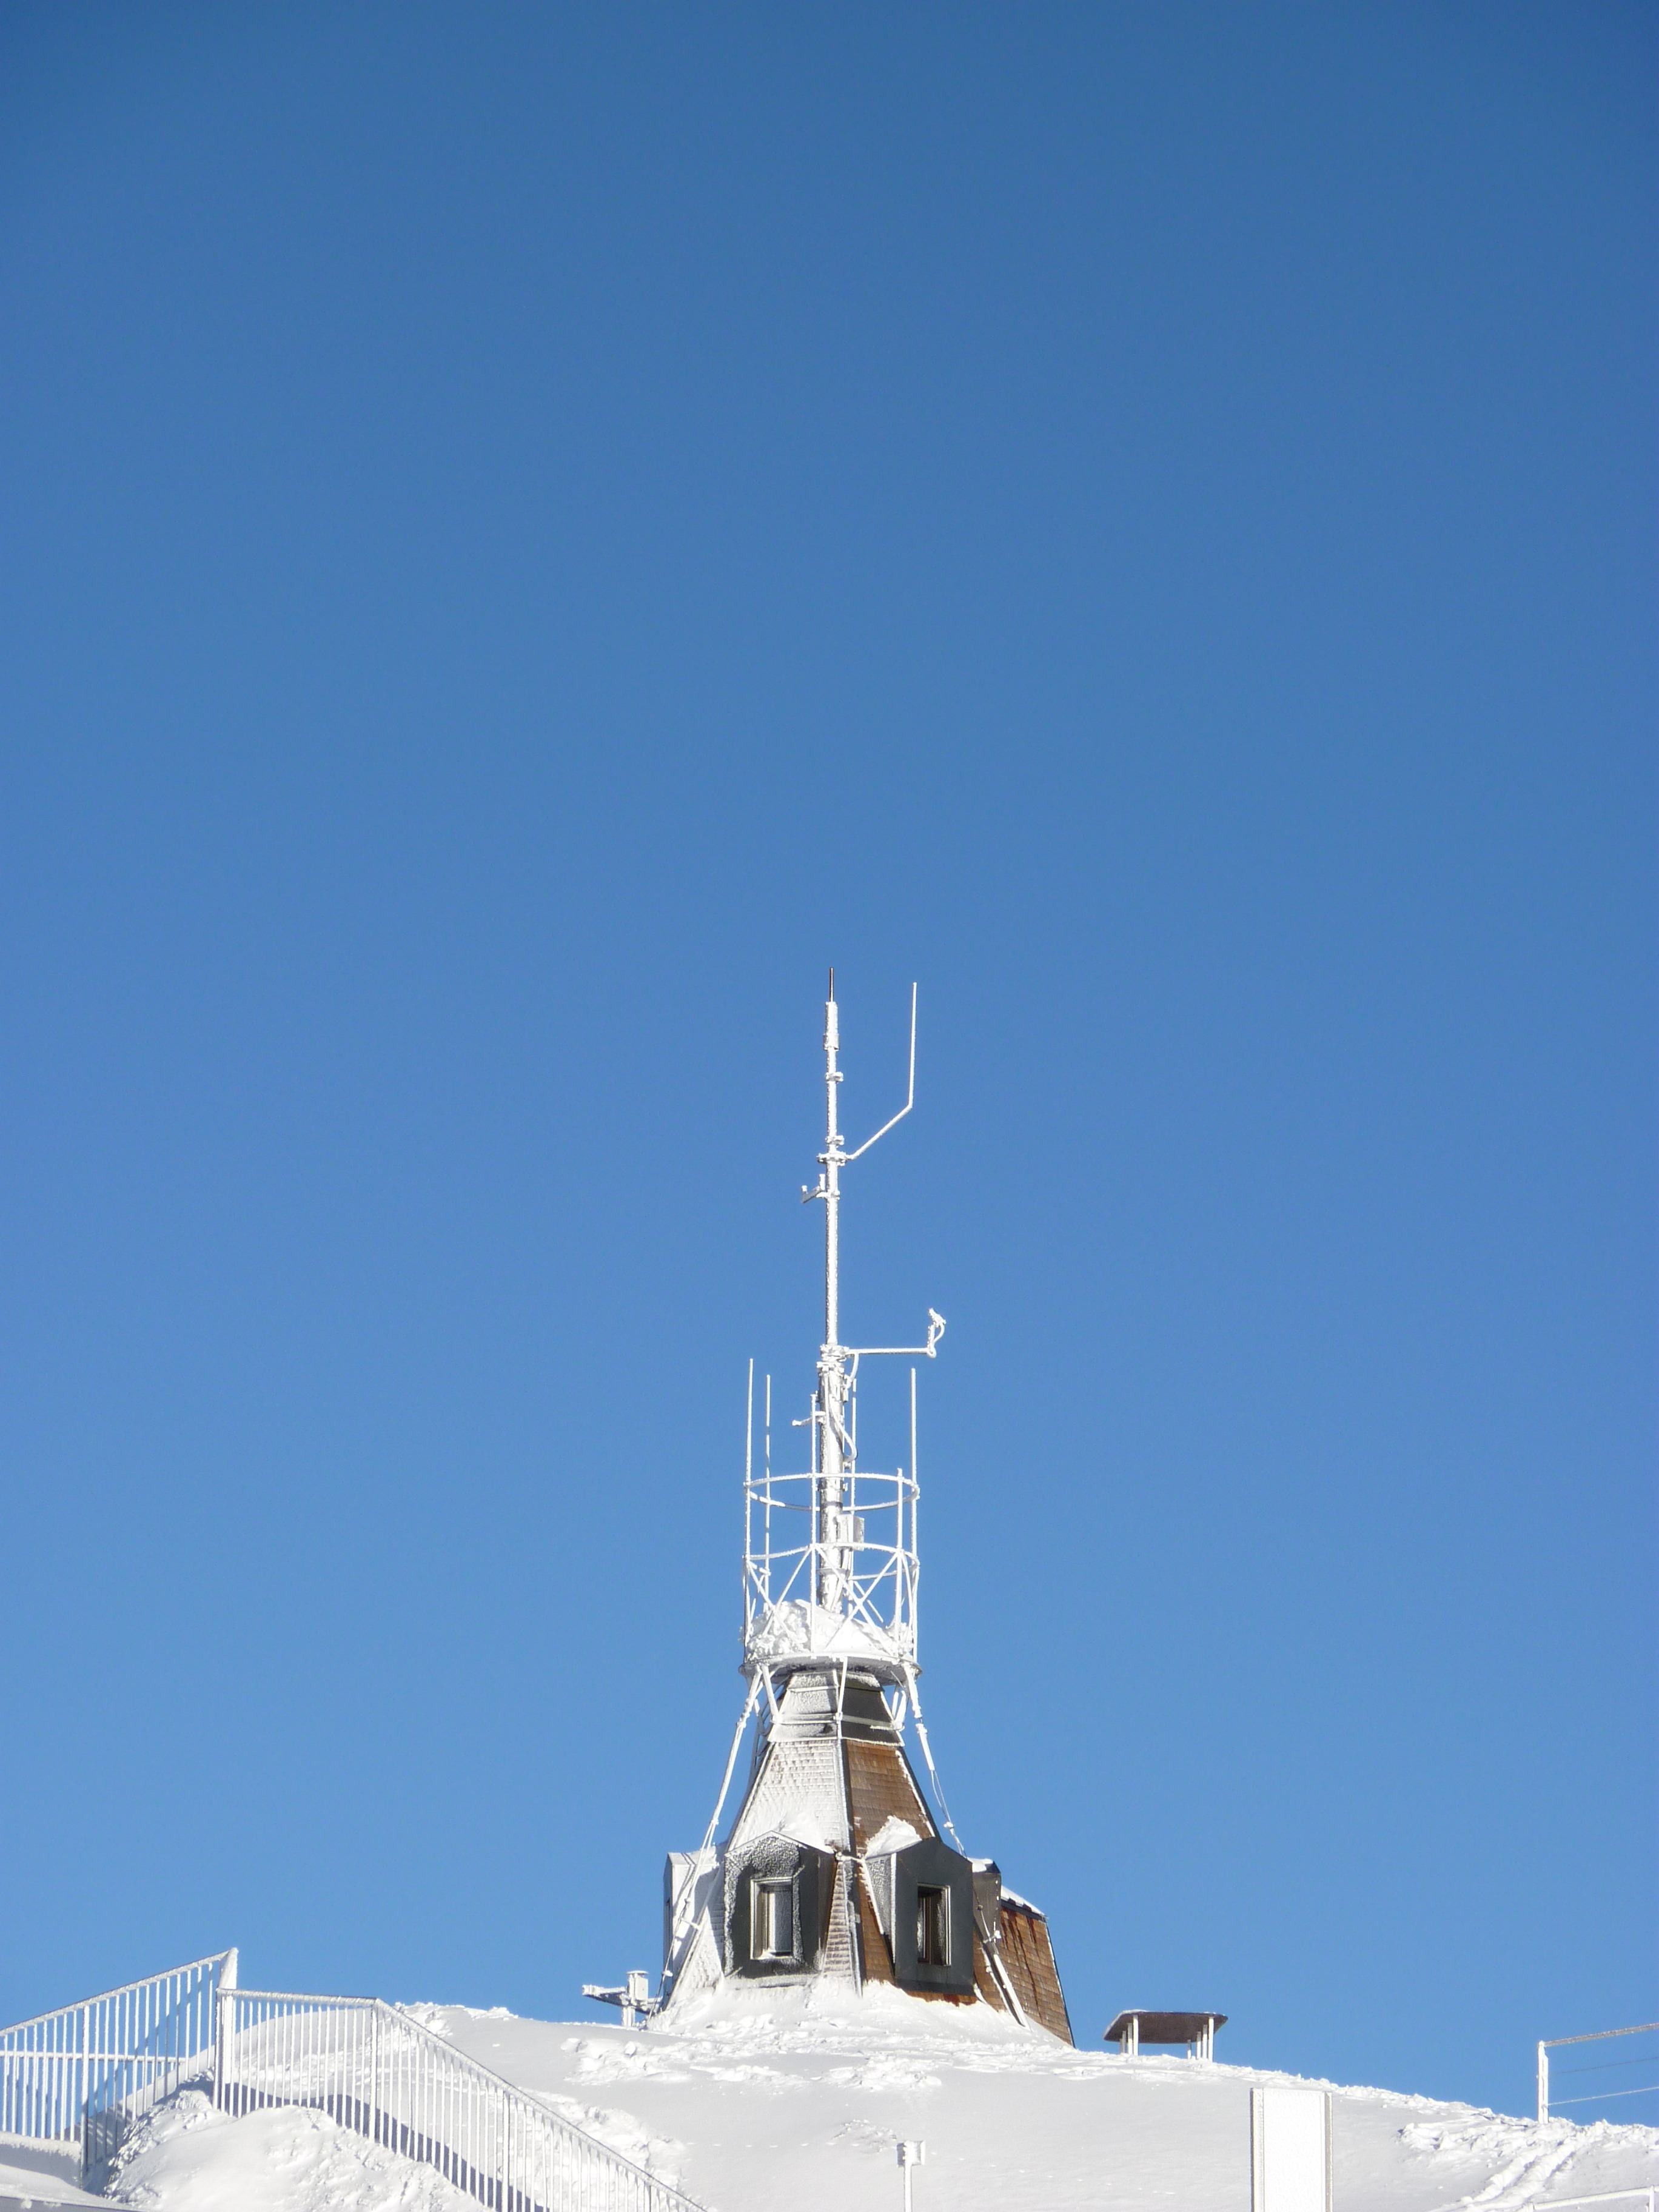
sea, sky, boat, wind, ship, vehicle, tower, mast, blue, switzerland, watercraft, delivery, antennas, telecommunications masts, cell towers, s ntis